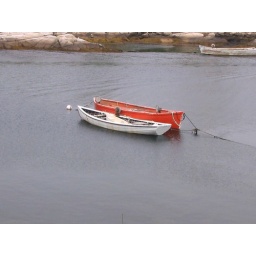
white and red boats in Peggy's Cove